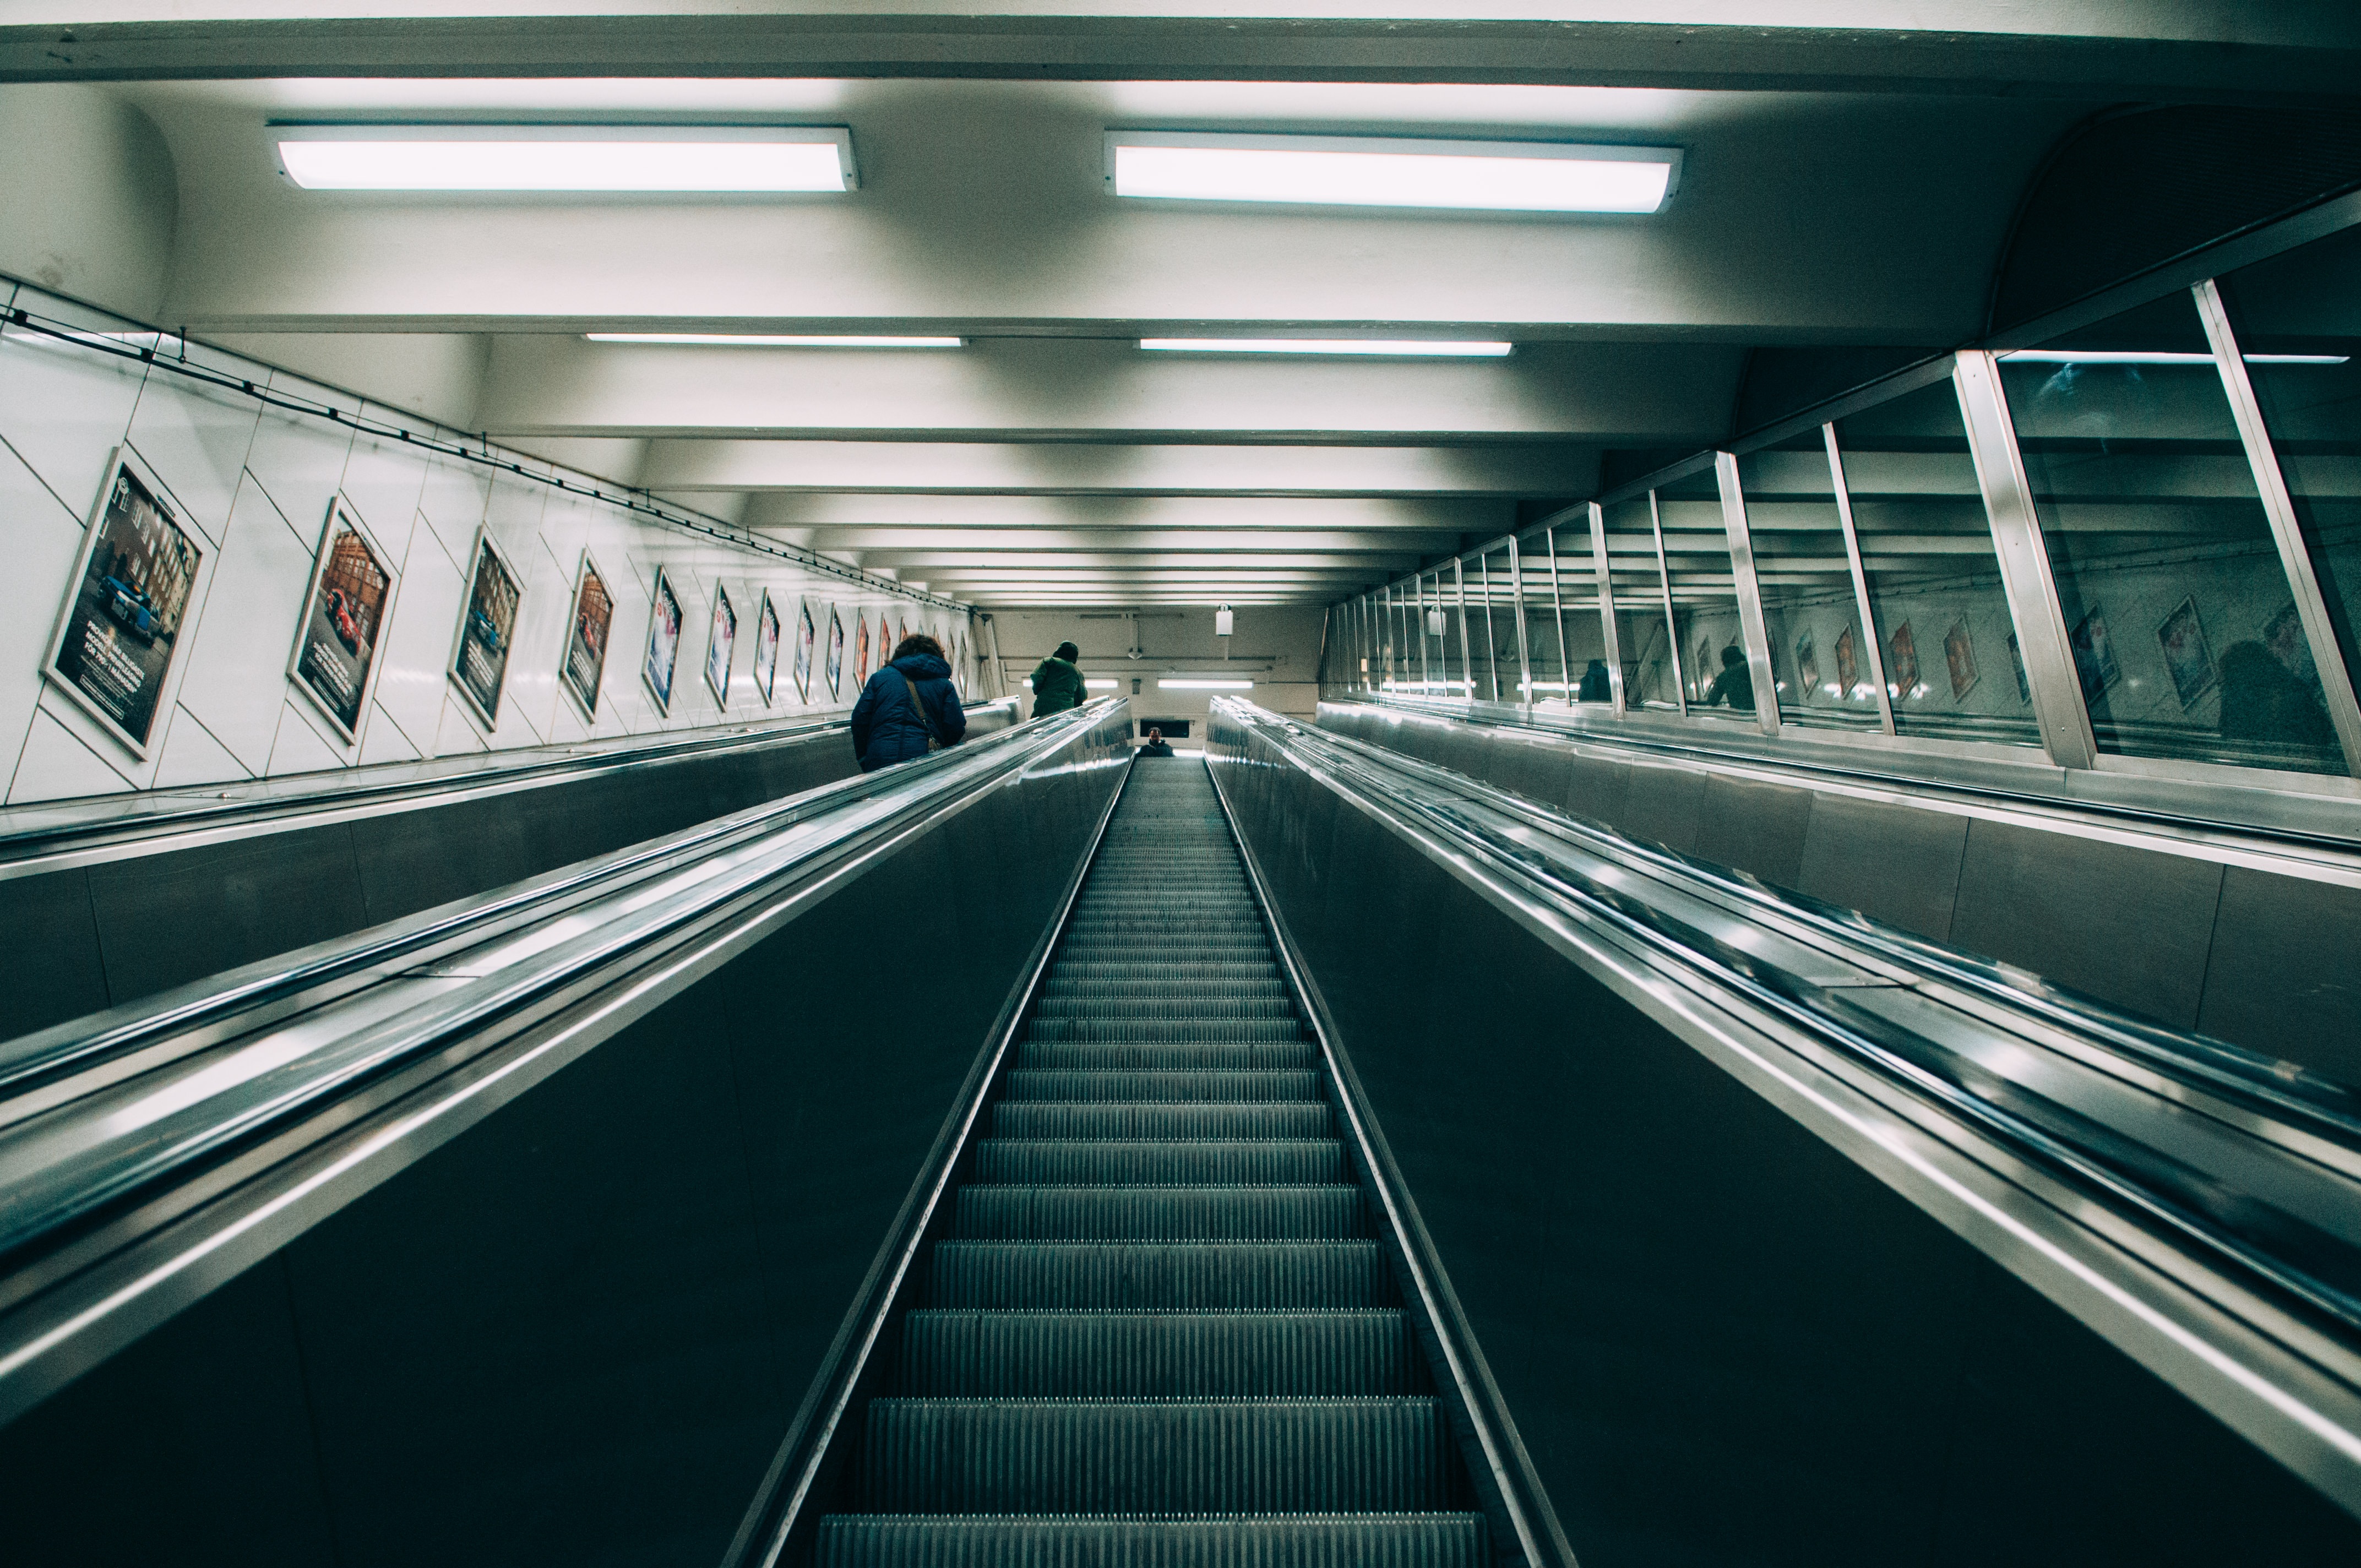
light, blur, architecture, people, glass, perspective, tunnel, escalator, subway, transport, ceiling, line, reflection, metal, public transport, metro station, lights, infrastructure, posters, symmetry, rapid transit